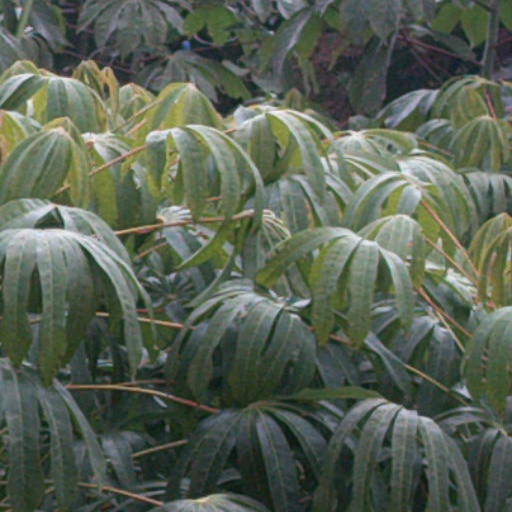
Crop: cassava